Question: Please indicate a possible affordance area of the carrot that can be used for holding
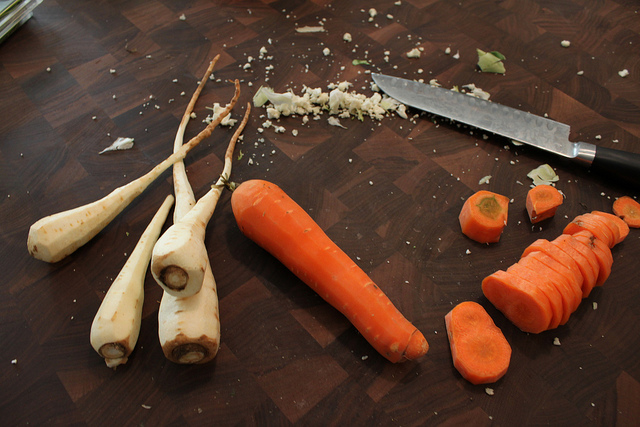
Answer: [229, 178.5, 433, 357.5]